Part-Time Spy

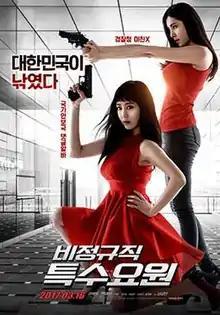
Theatrical poster

Part-Time Spy is a 2017 South Korean action comedy film starring Kang Ye-won and Han Chae-ah. It was released on March 16, 2017.